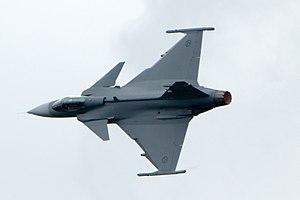
La quatrième génération de chasseur à réaction est une classification générale des avions de combat mis en service entre 1980 et 2005. Elle représente des concepts et designs développés dans les années 1970.